Hundred of Mobilong

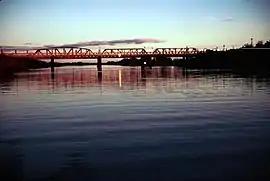
Rail bridge over the Murray River at sunset

The Hundred of Mobilong is a cadastral unit of hundred on the west bank of the Murray River in South Australia and centred on Murray Bridge. One of the ten hundreds of the County of Sturt, it is bounded on the east entirely by the Murray River. It was created in 1860 by Governor Richard MacDonnell from a portion of the former Hundred of the Murray, which covered lands beside the Murray River for more than of its course from mouth to Waikerie. It was named after an aboriginal name for the swamplands in the vicinity on the west bank of the Murray.